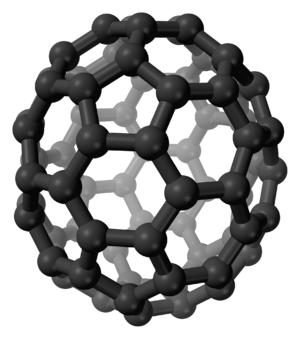
Le fullerène C₇₀ est une substance de type fullerène dont les molécules sont constituées de 70 atomes de carbone. Ceux-ci forment une cage dont la surface en forme d'ellipsoïde est matérialisée par 25 hexagones et 12 pentagones, chaque sommet de cette structure étant occupé par un atome de carbone et chaque côté par une liaison chimique. L'ensemble forme une structure semblable à celle du buckminsterfullerène, ou fullerène 60, emblématique de cette famille de molécules. La synthèse en 1985 de ces variétés allotropiques du carbone a valu à ses auteurs le prix Nobel de chimie 1996.